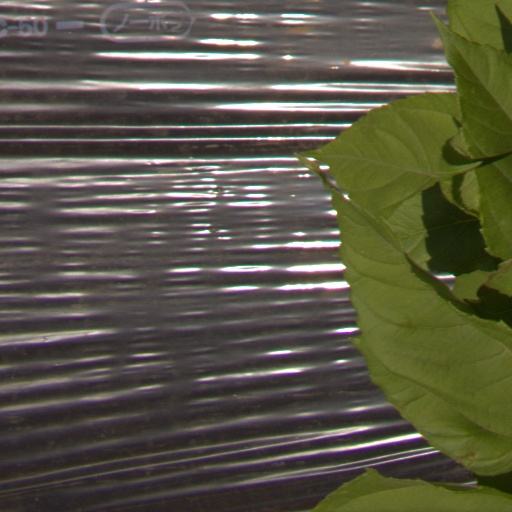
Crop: Jerusalem artichoke